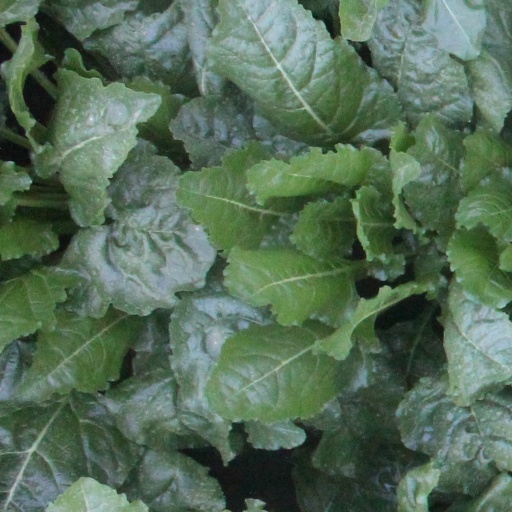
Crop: sugar beet